Our Lady of Sorrows, Queen of Poland

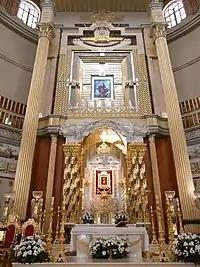
The framed icon (lower image in red) on the altar of the basilica.

In 1994, the construction of the new basilica of Sanctuary of Our Lady of Lichen was started to house the image and accommodate a large number of pilgrims. Pope John Paul II blessed the basilica in 1999, and decreed the title of minor basilica in 2005. The basilica is Poland's largest church, the seventh-largest in Europe and eleventh in the world.